Sunset Limited

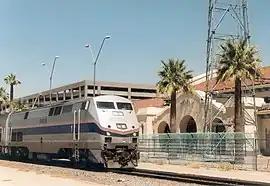
Amtrak charter train at Phoenix Union Station. c. 2001

Since its Wellton branch closure, officials have intermittently considered different options for how to reopen the line and restore Sunset Limited direct passenger service to Phoenix and potentially launching intercity service to LA. In 2009, the Arizona Department of Transportation (ADOT) requested federal American Recovery and Reinvestment Act funds to help restore the Wellton Branch and bring the Sunset Limited back to Phoenix but was unsuccessful. In 2014, ADOT hired the consultants URS to do a more in-depth Wellton Branch rehabilitation study. The study was commissioned by ADOT in an effort to understand the existing condition of the Wellton Branch and to develop improvement scenarios and capital cost estimates for freight and passenger rail service between Arlington and Wellton, a distance of 90.8 miles. In that study, it was determined that light freight demand along the Wellton Branch line/Phoenix Subdivision does not warrant re-opening the Wellton Branch and that re-opening this corridor solely for passenger service is not cost effective, although if freight demand increased, phased rehabilitation made sense. It also recommended that the State seek to identify and develop freight opportunities for the Wellton Branch.